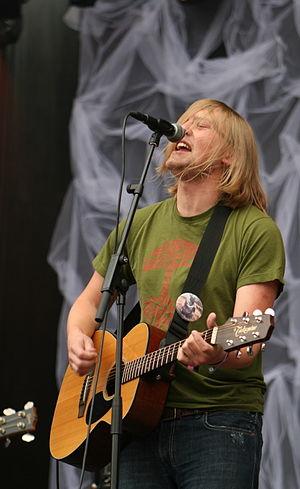
Port O'Brien est un groupe américain originaire d'Oakland, en Californie, formé en 2005 et dissous en 2011. Il mélange dans sa musique des éléments de rock indépendant, de musique acoustique et de folk.